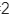
Number: 2